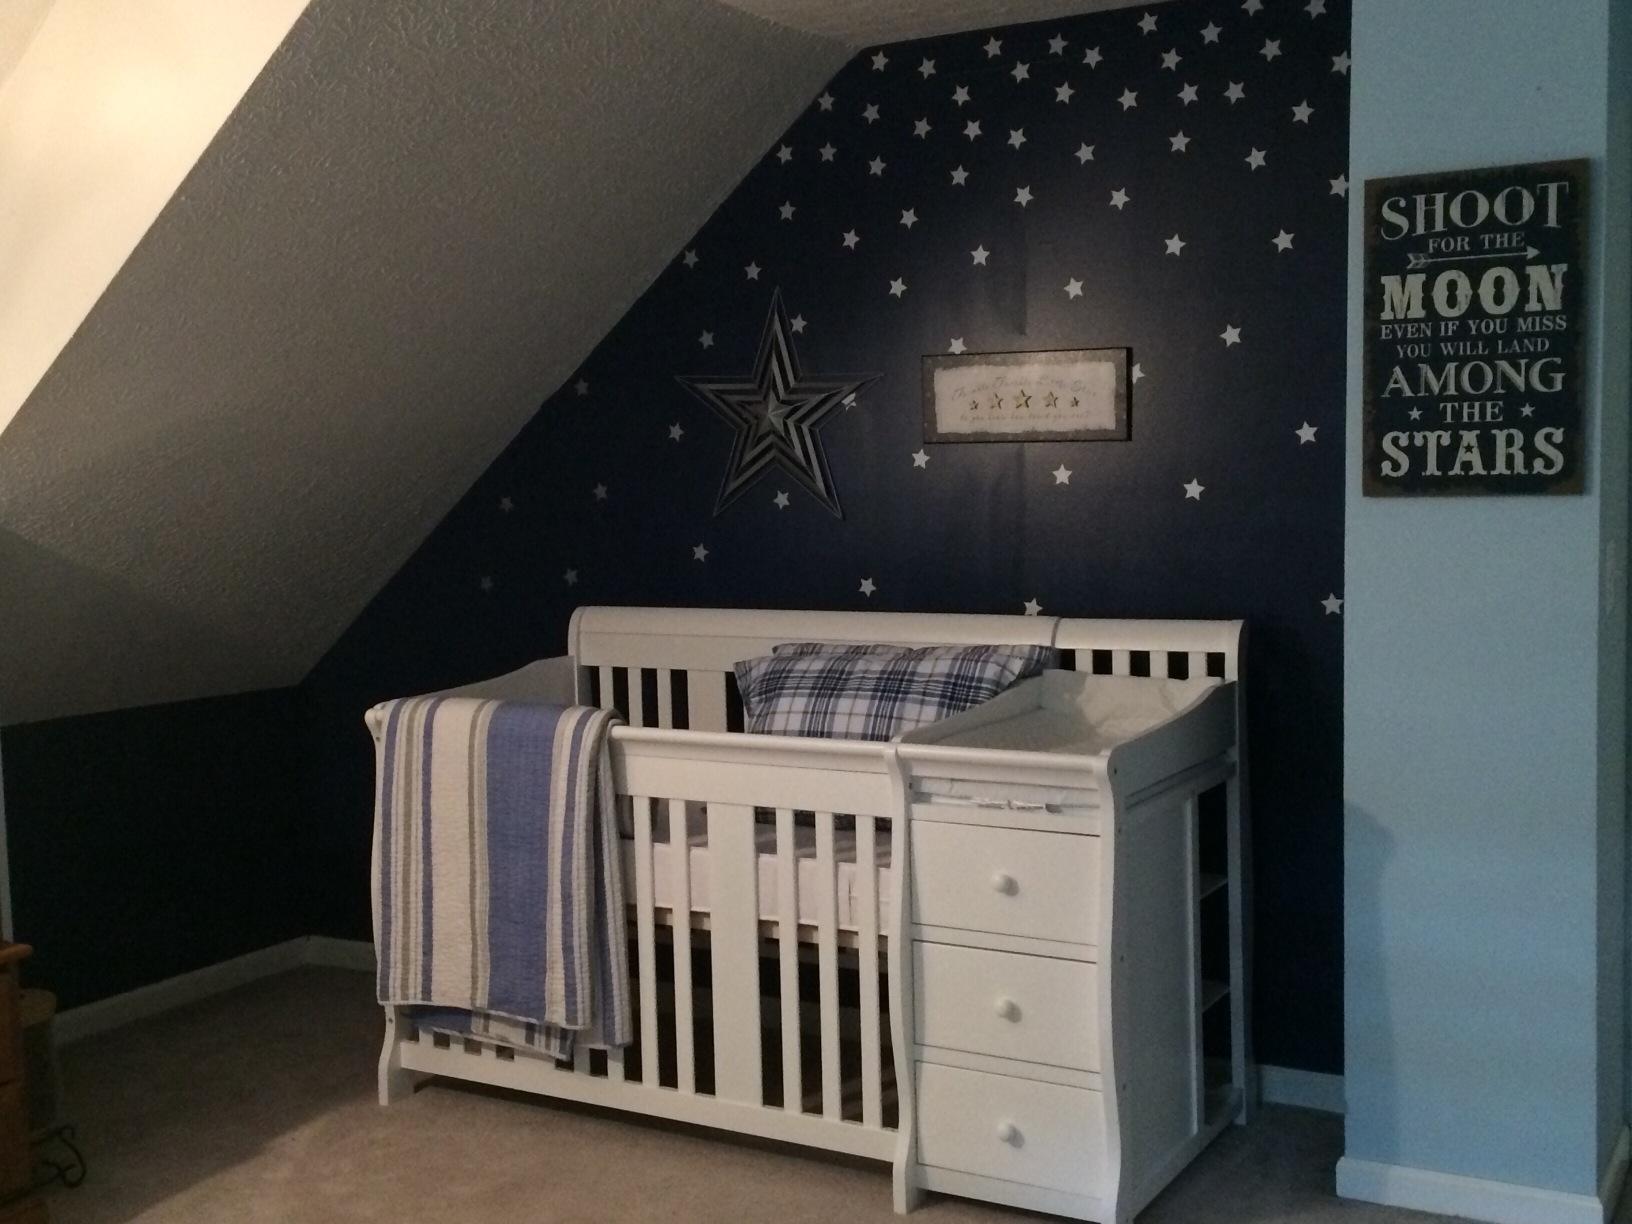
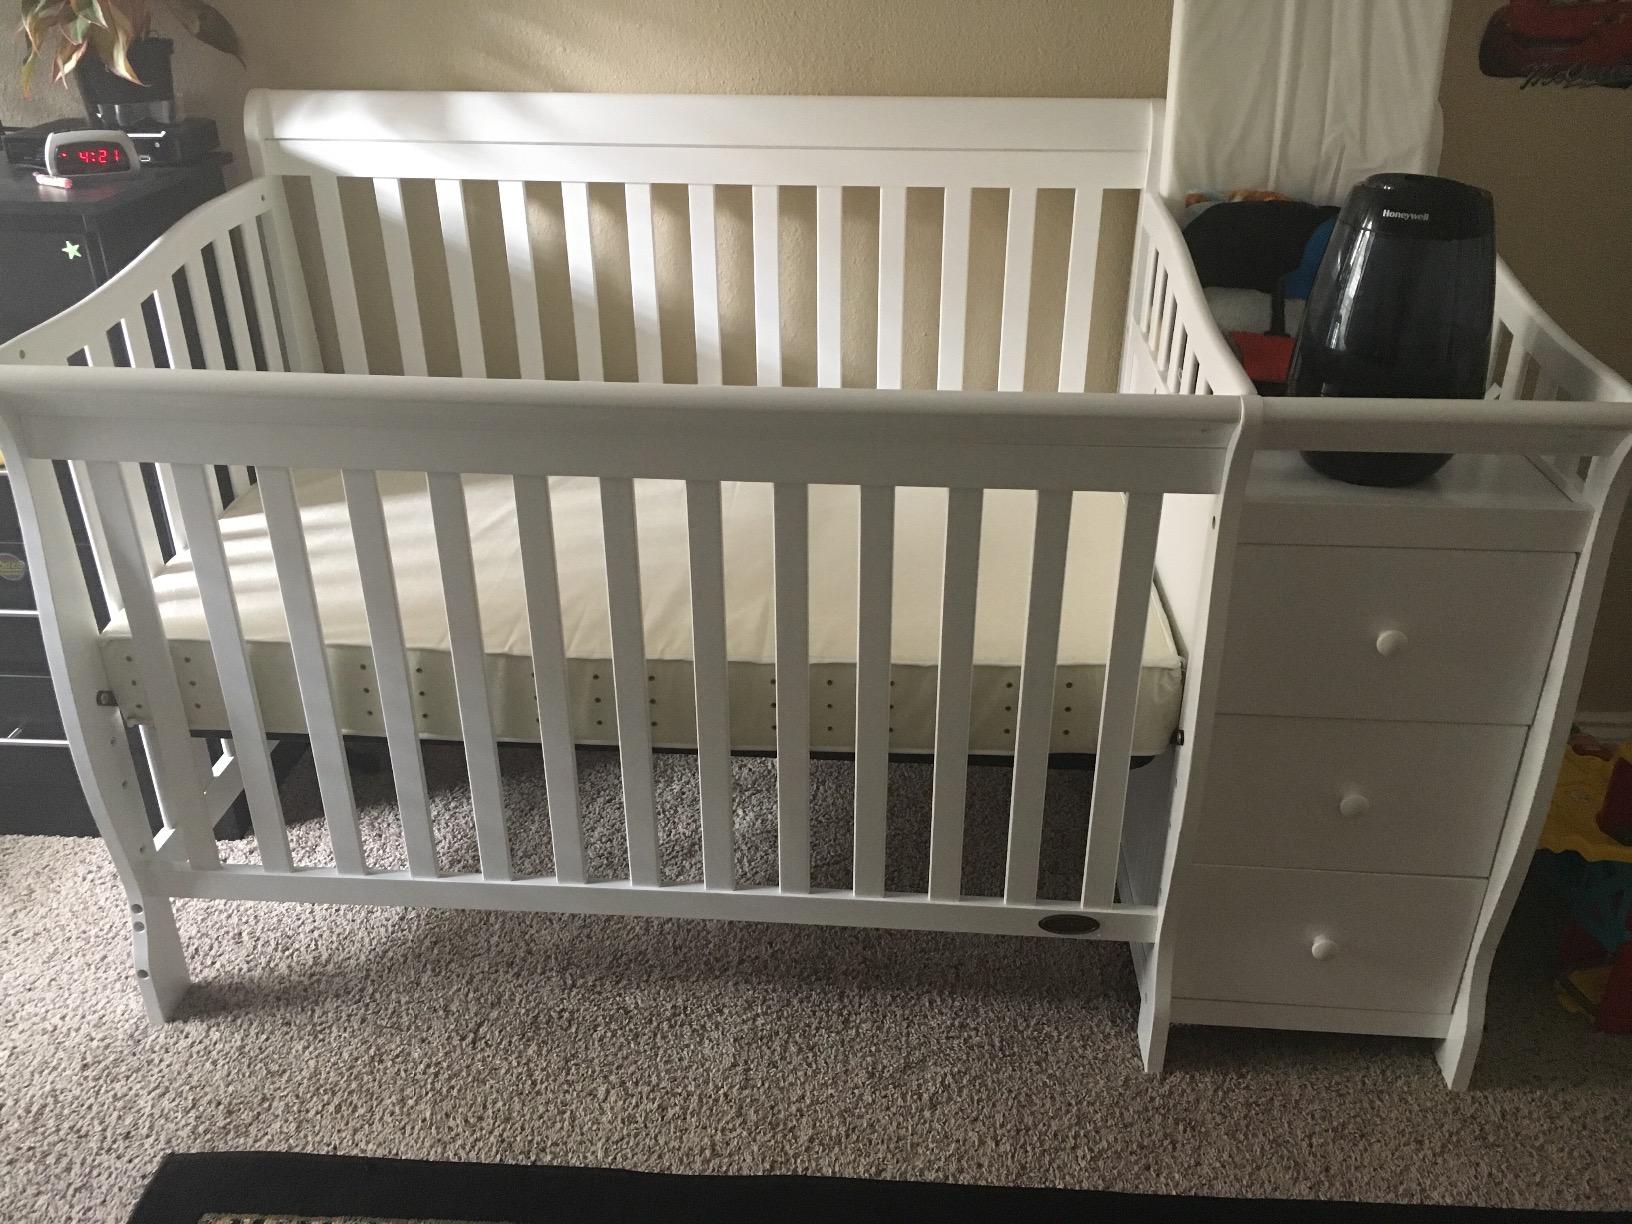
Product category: products_crib
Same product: yes